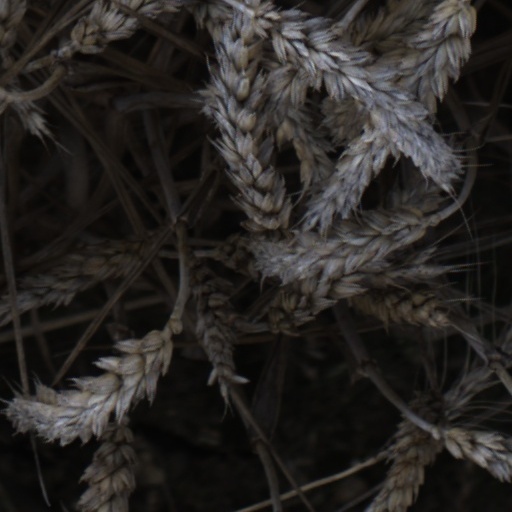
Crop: wheat